Child abduction scare of 2002

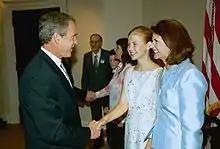
Smart with her mother, Lois, and President George W. Bush at the signing of the PROTECT Act of 2003

On August 6, 2002, George W. Bush addressed the problem, specifically mentioning the cases of van Dam and Runnion, and announcing a White House Conference on Missing, Exploited and Runaway Children to convene that September. In October the Office of Juvenile Justice and Delinquency Prevention published a series of bulletins on the issue, specifying the difference between "stereotypical" kidnappings and the much more common family kidnappings.